Tatiana Burina

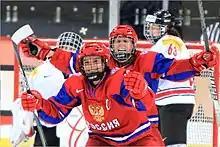
Burina and teammate at the 2011 World Championship

Tatiana Ivanovna Burina (born 20 March 1980) is a Russian retired ice hockey forward. In December 2017, she was one of eleven Russian athletes who were banned for life from the Olympics by the International Olympic Committee, after doping offences at the 2014 Winter Olympics.